Estill-Fite House

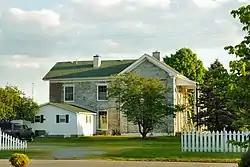

The Estill-Fite House is a historic house in Winchester, Tennessee, U.S.. It was built in 1860 for Francis Thomas Estill, an attorney. Estill, a graduate of the University of Nashville, was elected as a member of the Tennessee House of Representatives in 1847, and as the secretary of the board of directors of the Winchester and Alabama Railroad Company in 1857. He died in 1878, and the house remained in the Estill family until 1920.